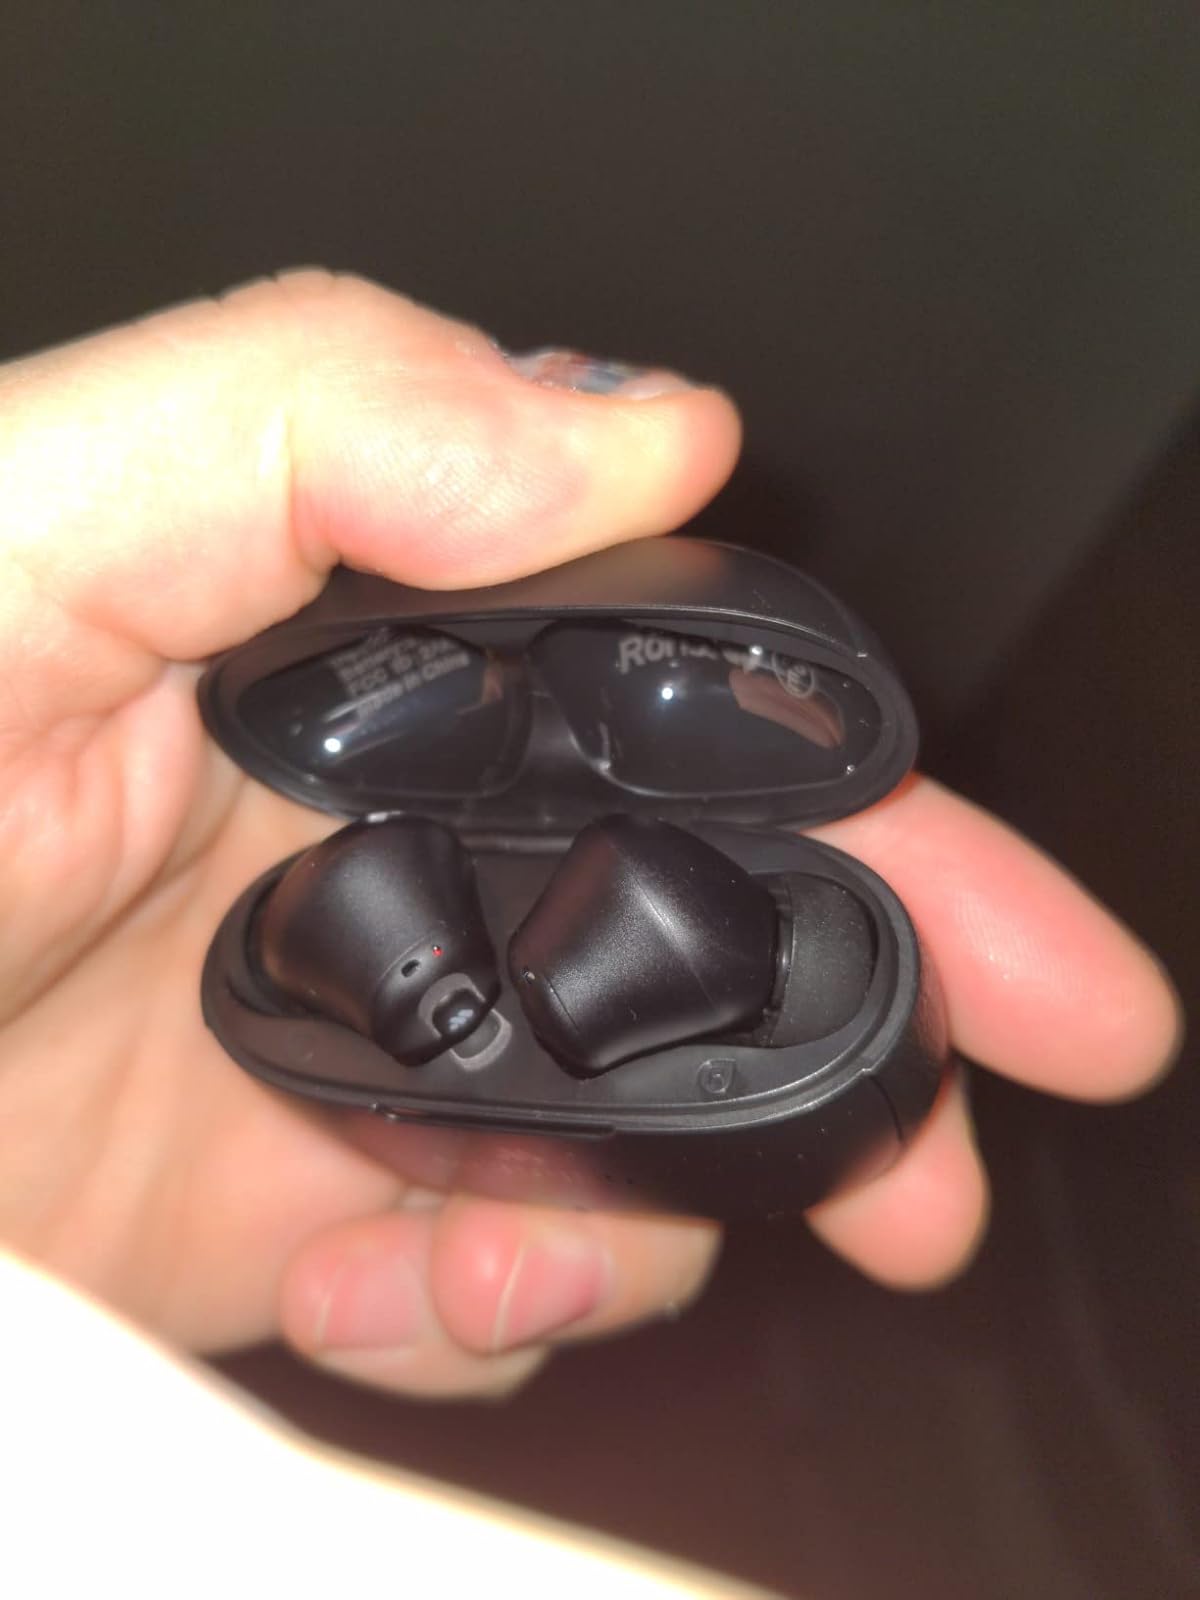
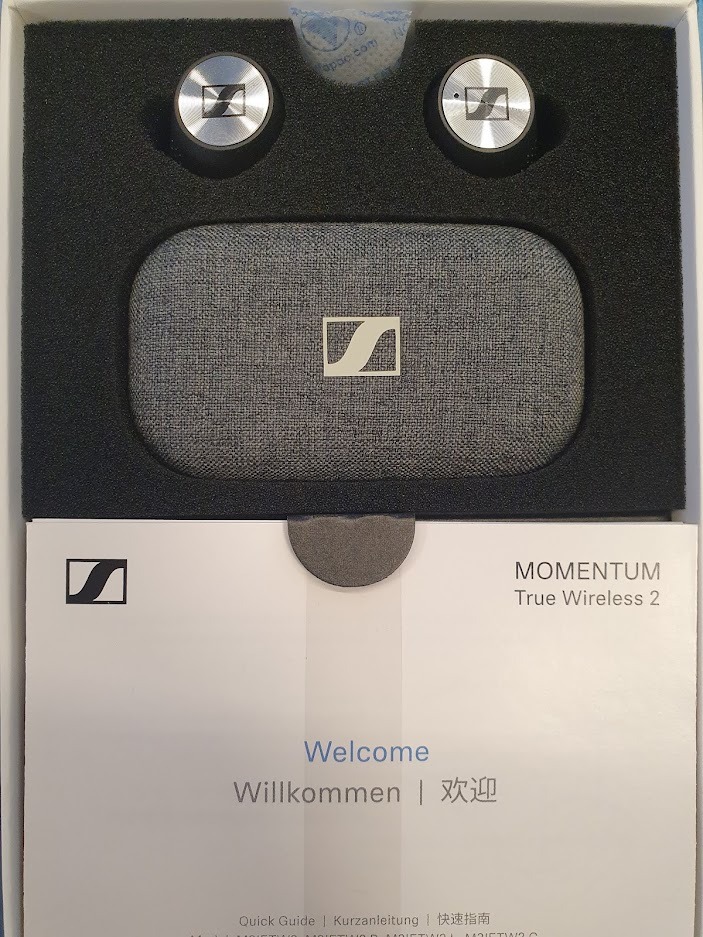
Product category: earbuds
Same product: no